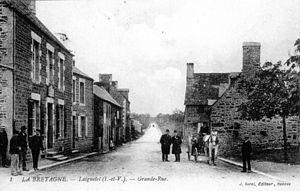
Laignelet est une commune française située dans le département d'Ille-et-Vilaine, en région Bretagne, peuplée de 1 163 habitants.